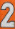
Number: 2